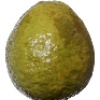
Label: Guava 1